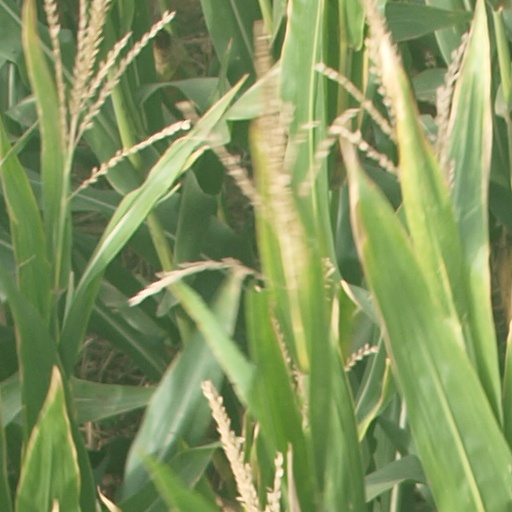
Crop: maize; corn